Star Born

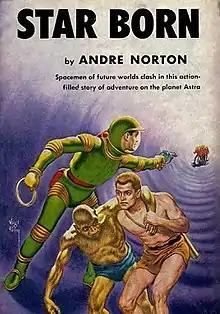
First edition cover

Star Born is a science fiction novel by American writer Andre Norton, first published in 1957 by World Publishing Company of Cleveland. As the sequel to "The Stars Are Ours!", "Star Born" continues its predecessor's adventure three generations later.